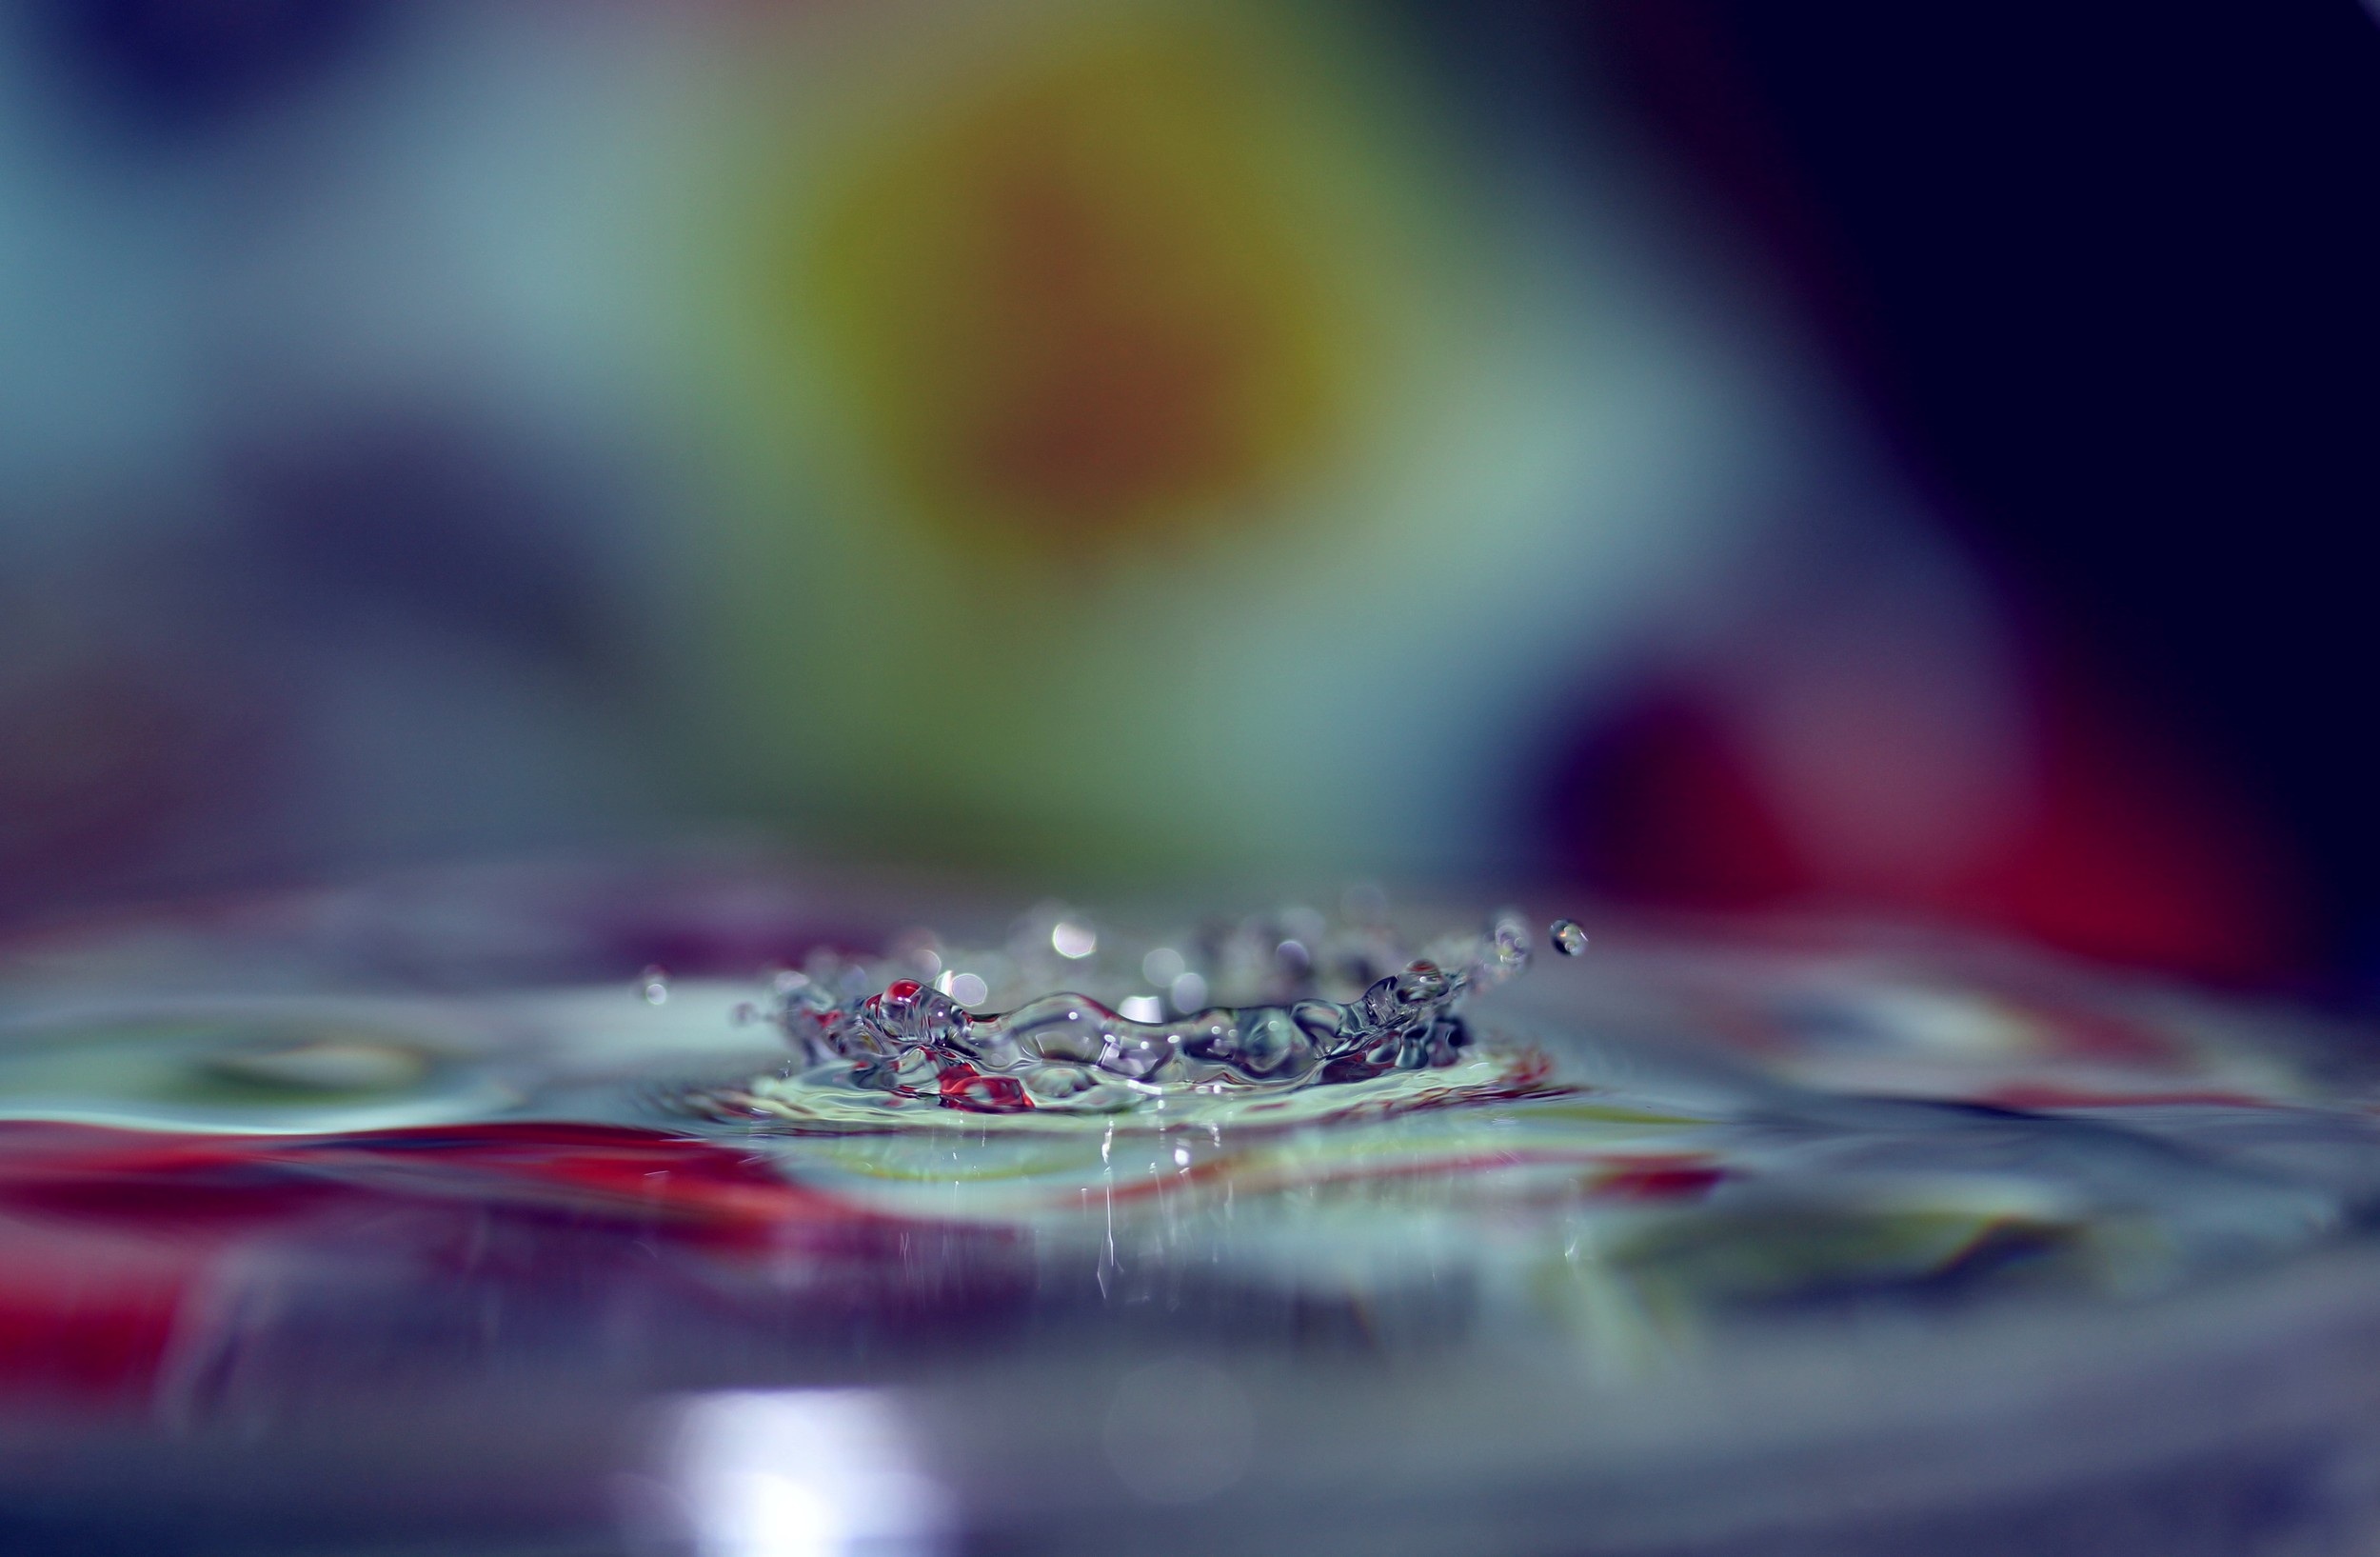
water, drop, dew, liquid, photography, flower, petal, reflection, red, splash, color, macro, blue, close up, drops, moisture, macro photography, atmosphere of earth, computer wallpaper